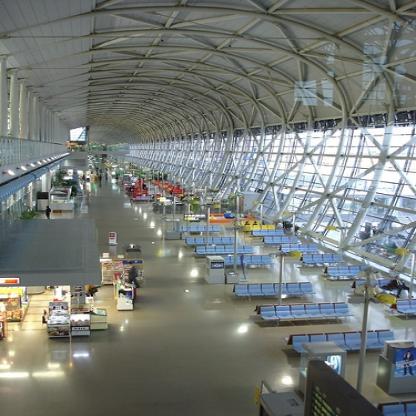
Scene: Indoor